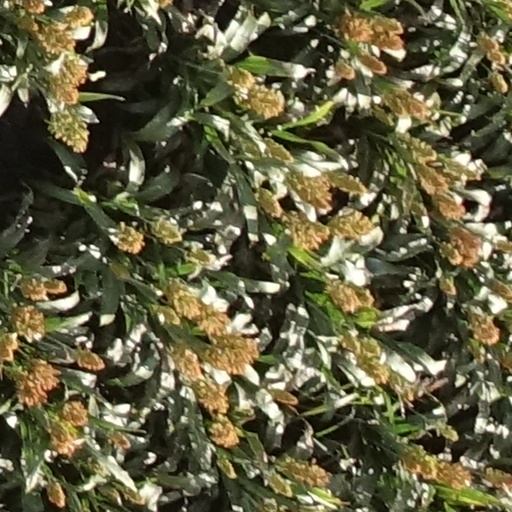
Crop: sorghum